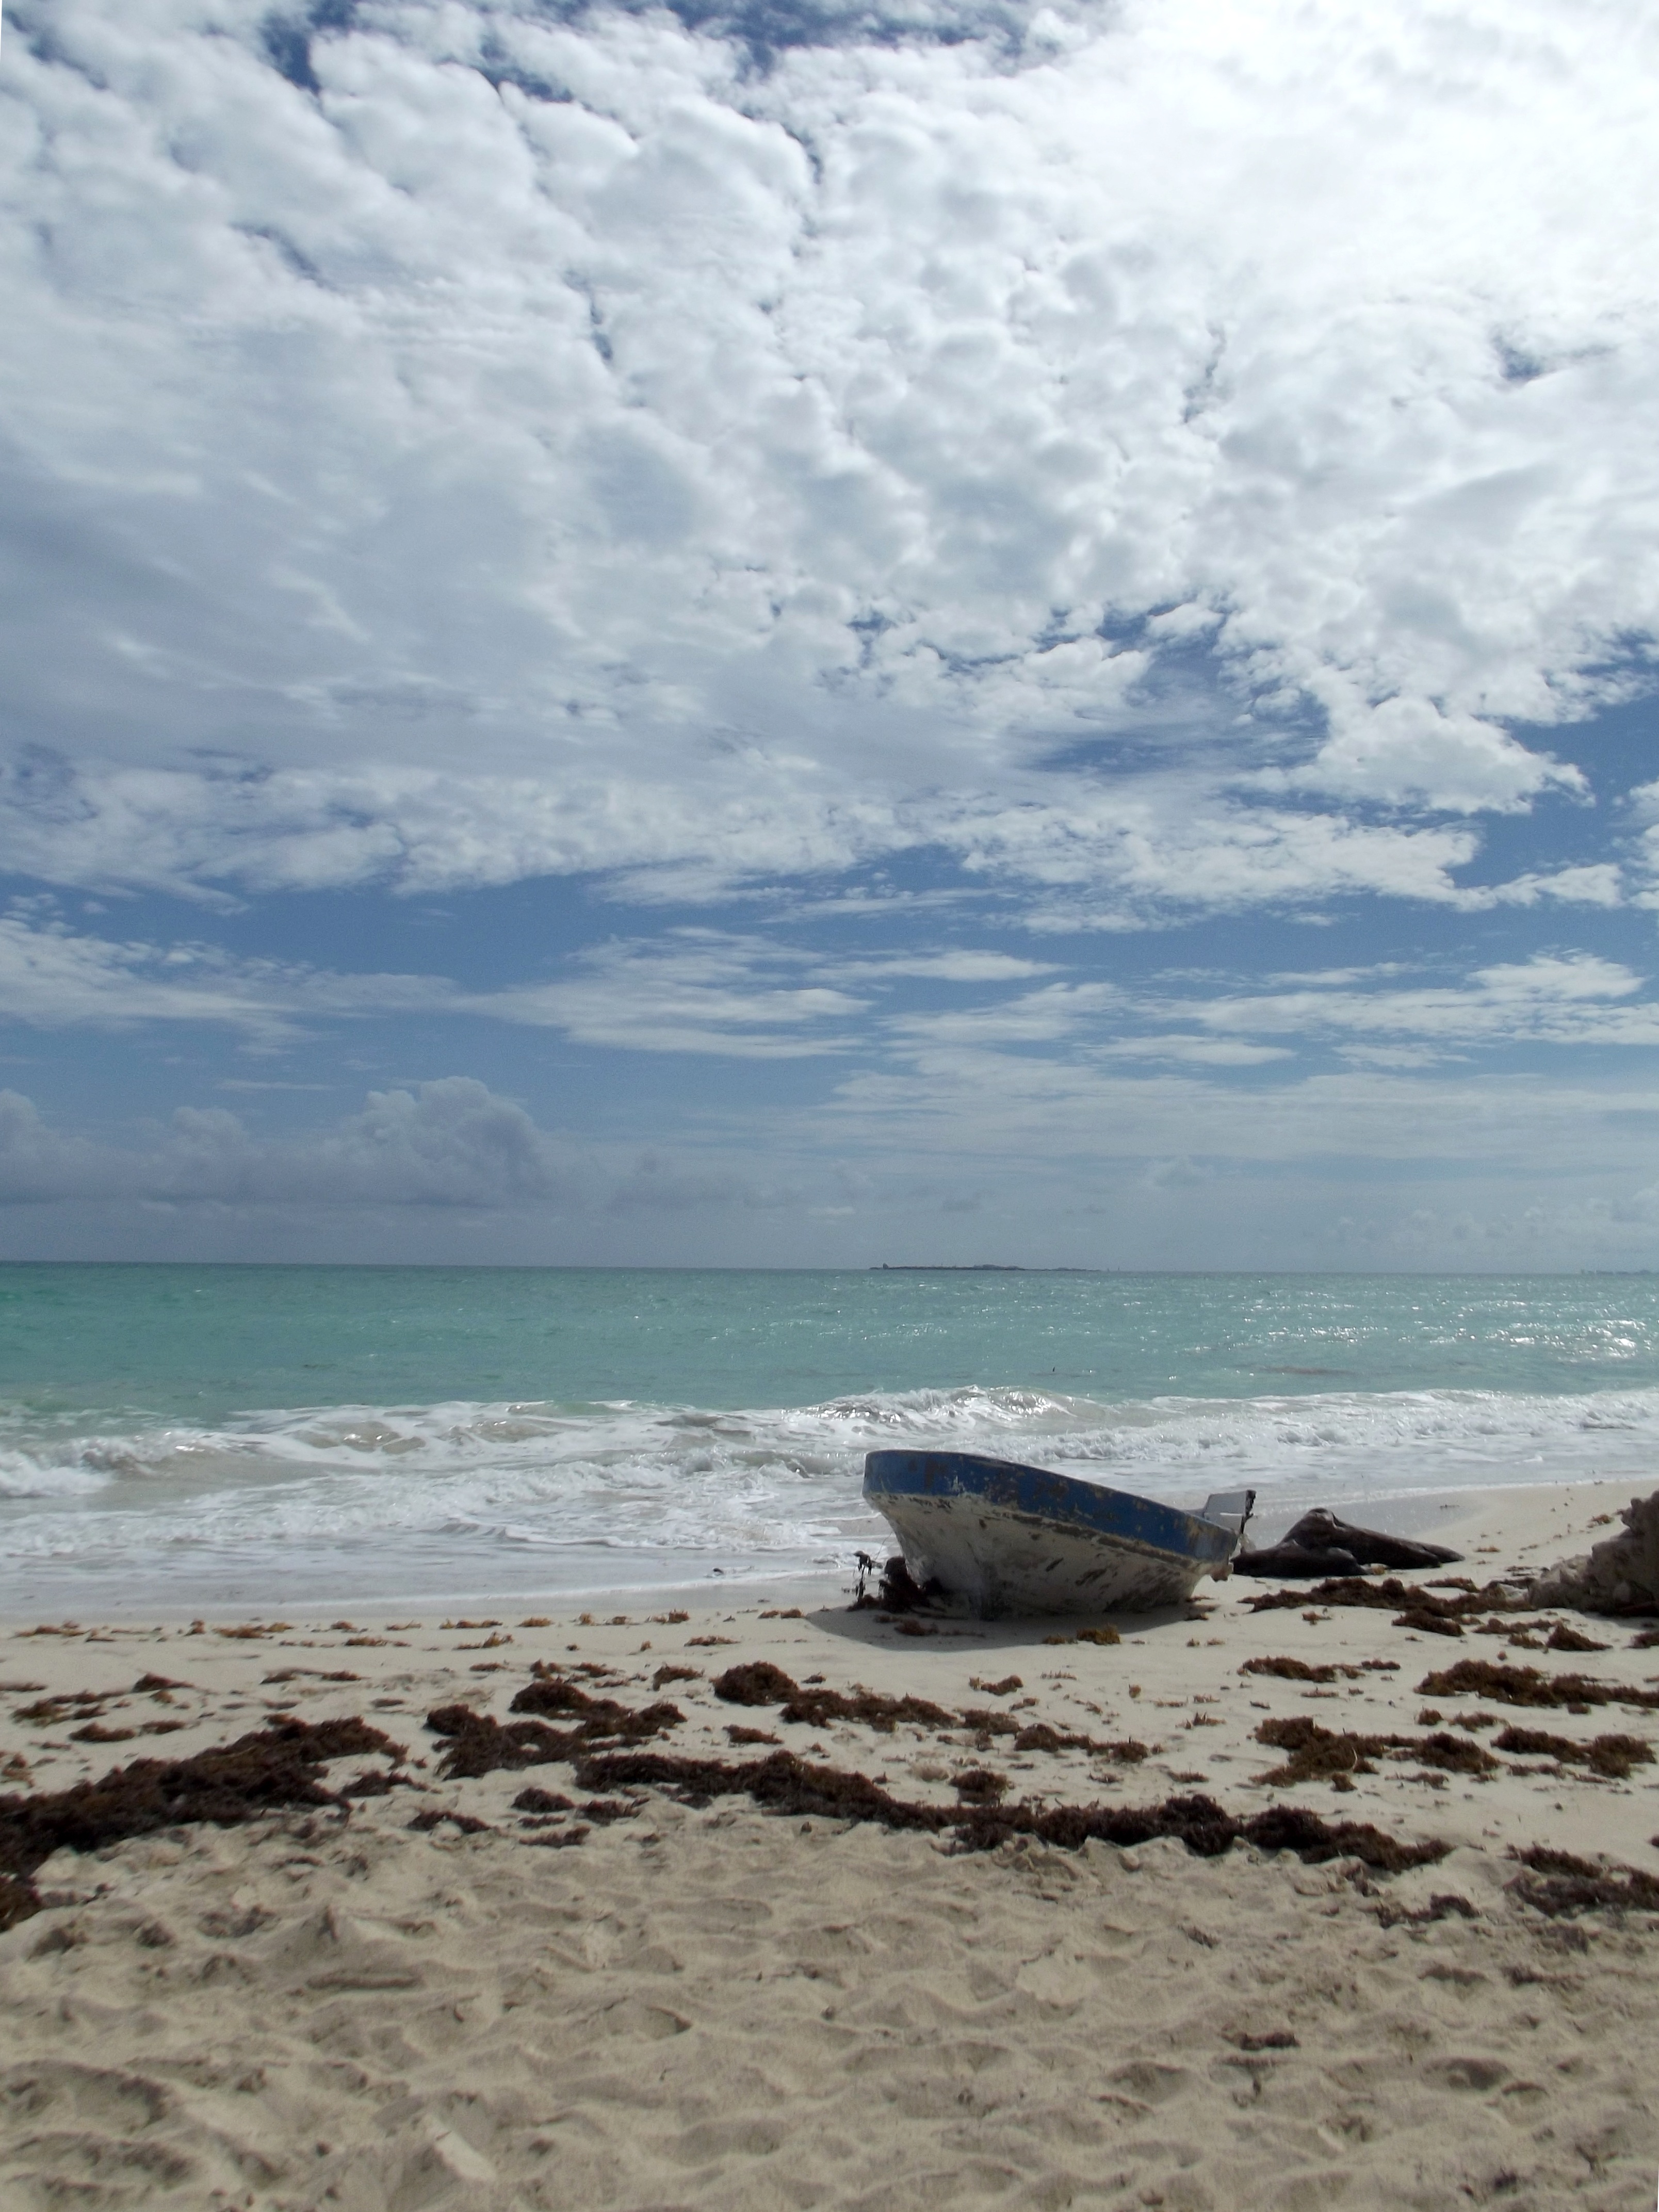
beach, landscape, sea, coast, nature, sand, rock, ocean, horizon, cloud, sky, boat, shore, wave, travel, spring, bay, island, body of water, clouds, mexico, caribbean, cape, wind wave